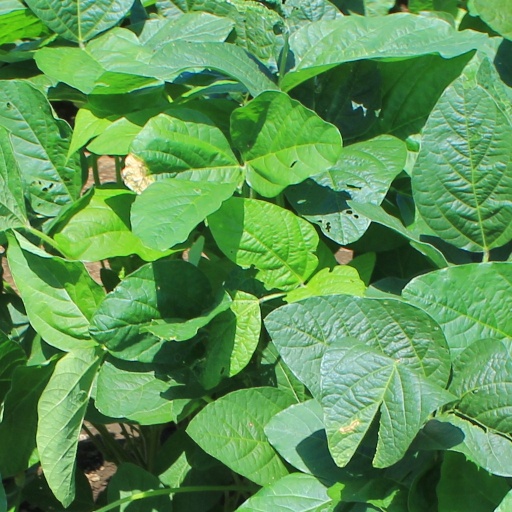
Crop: soybean